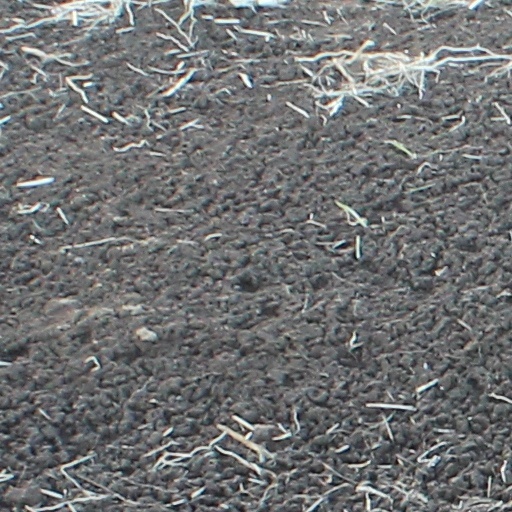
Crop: wheat